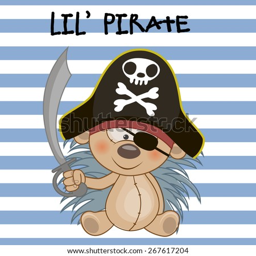
animal in a pirate hat